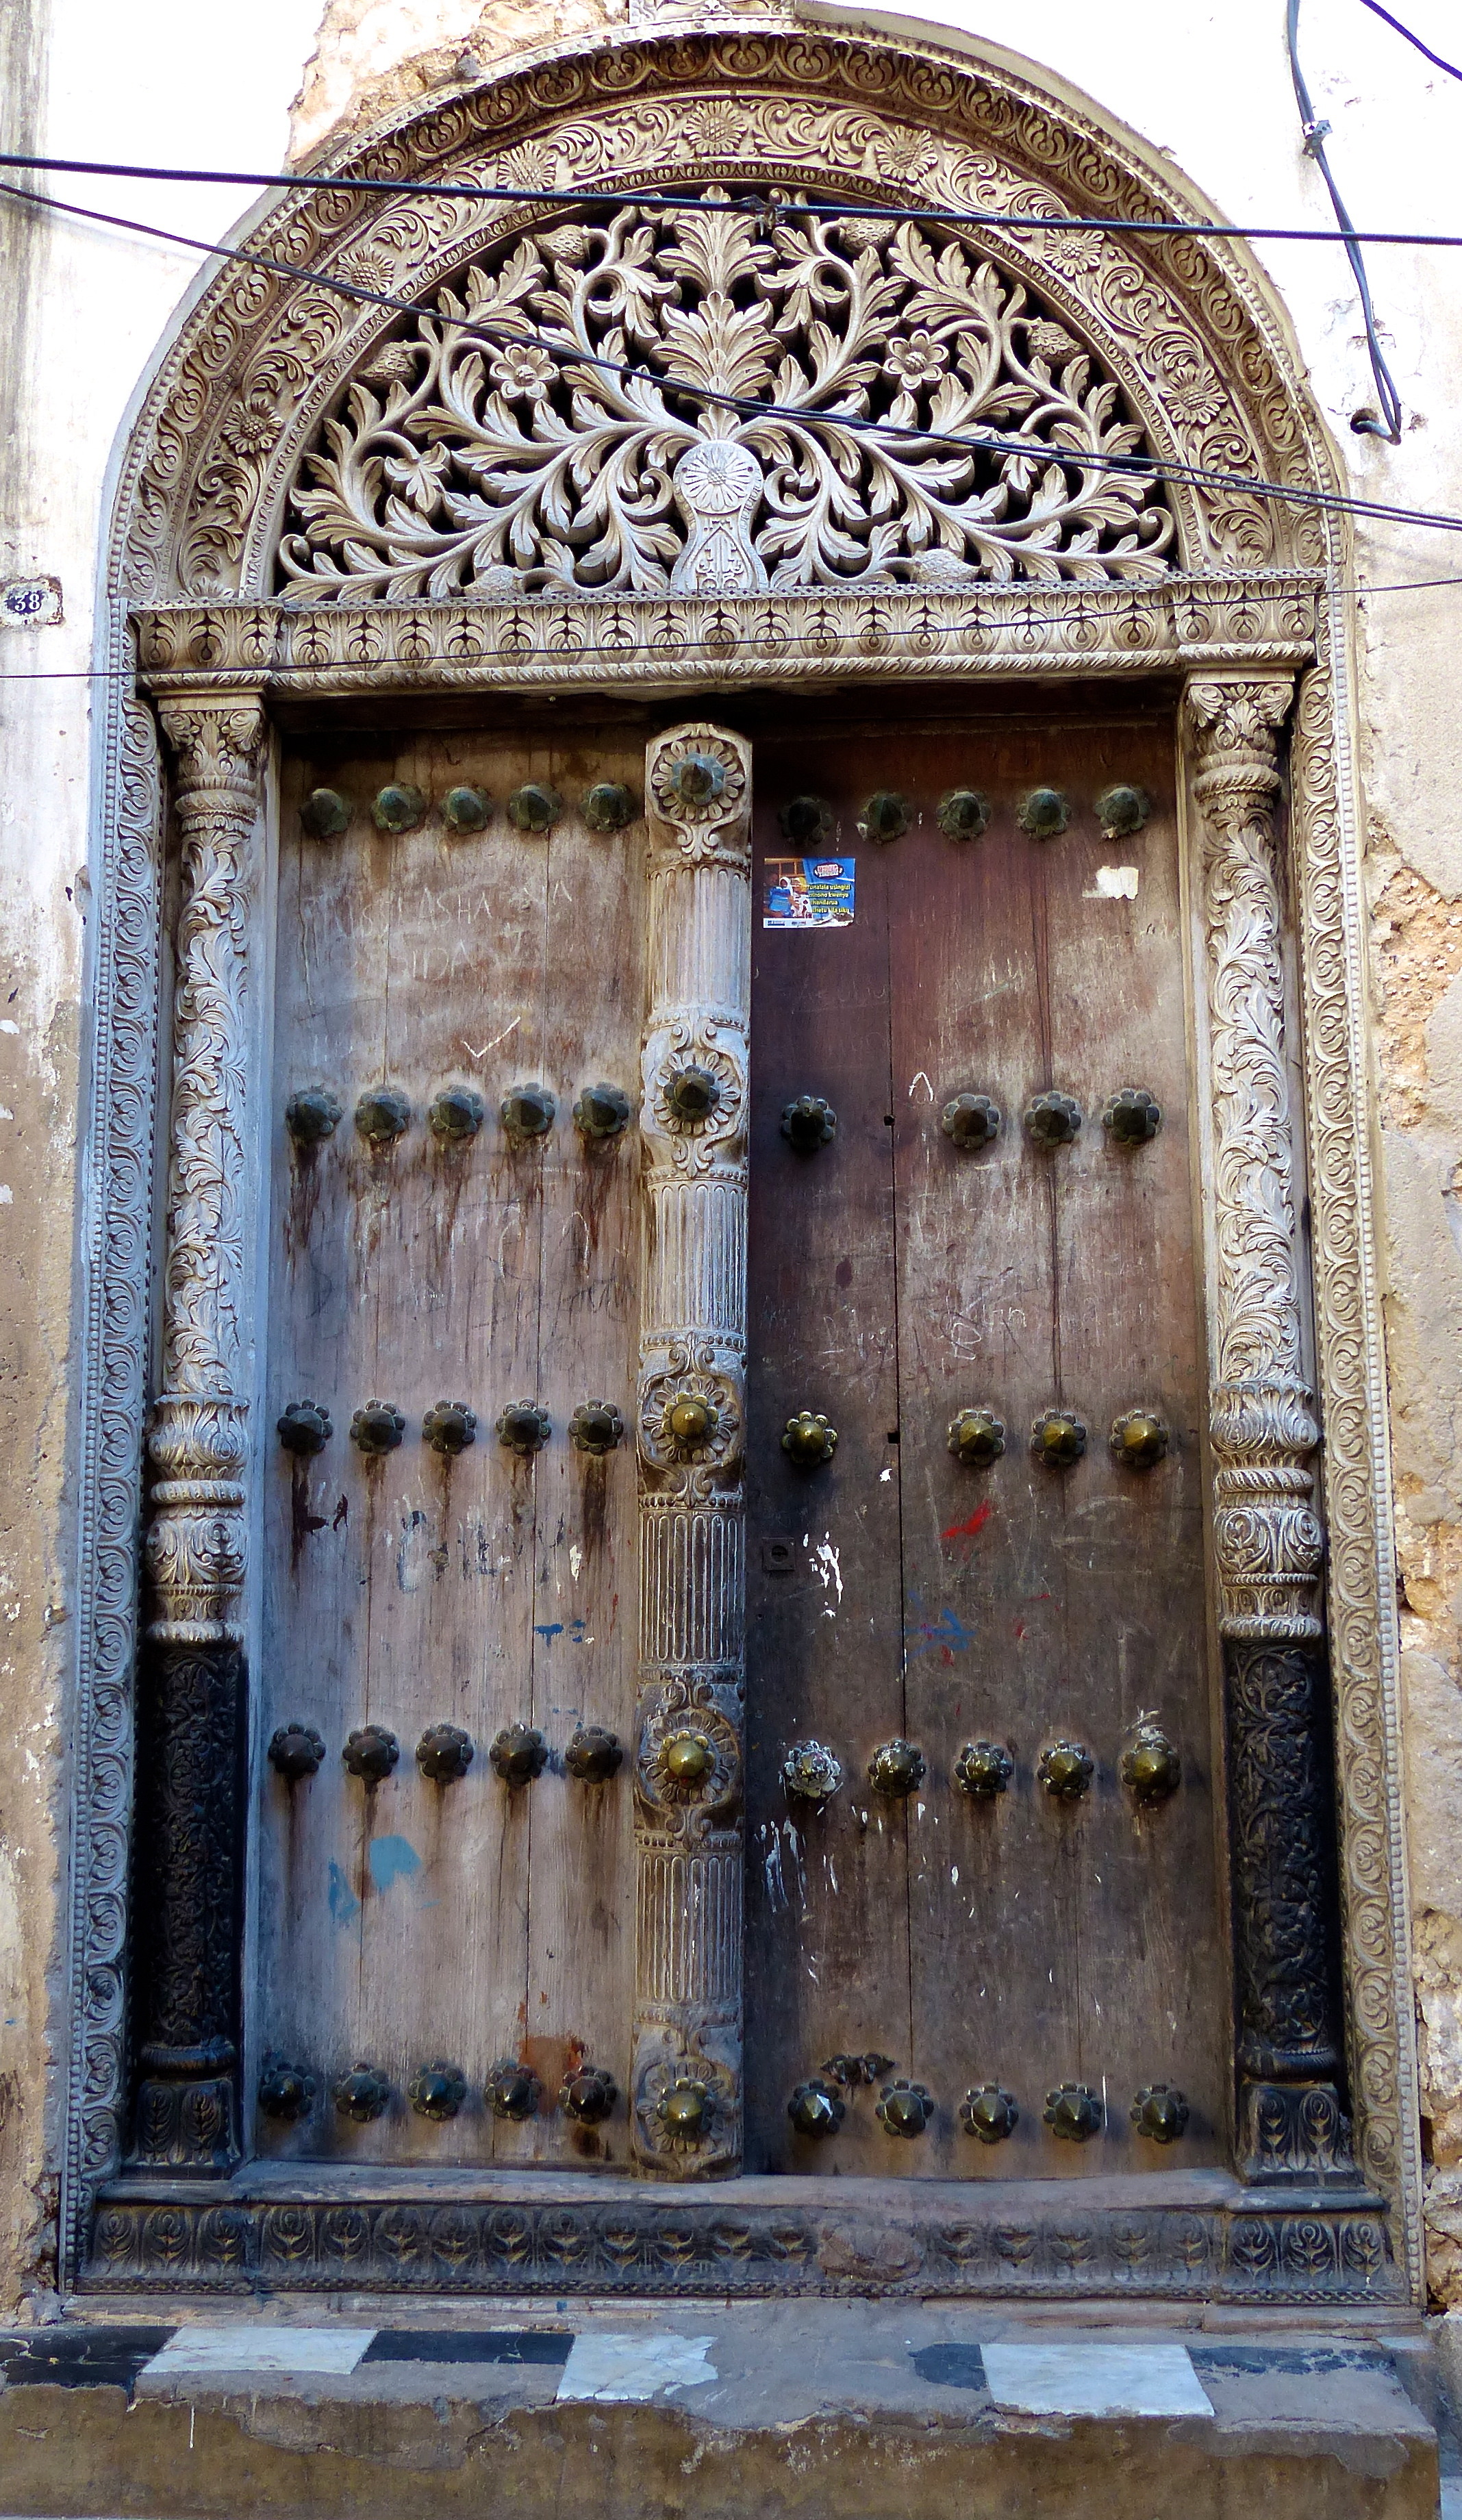
architecture, wood, street, window, town, building, stone, travel, arch, africa, facade, church, chapel, door, place of worship, art, temple, monastery, synagogue, carved, history, tanzania, zanzibar, stonetown, safari, middle ages, swahili, urban area, ancient history